List of protected cruisers of France

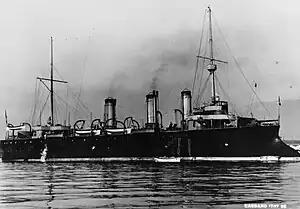
A large, black ship sits moored to a buoy; wispy smoke drifts up from its three smoke stacks.

The "D'Assas" class was an improvement over the "Friant" design; they carried the same armament on the same size hull, but with improved armor protection. All three ships began service in the Mediterranean Squadron in the late 1890s, though "D'Assas" was later transferred to the Northern Squadron in 1901 and then to French Indochina in 1904. "Du Chayla" supported an amphibious landing in French Morocco in 1907 and "Cassard" joined her there the following year. "D'Assas" was discarded in 1914, but the other two members of the class saw service during World War I, primarily patrolling the Atlantic for German commerce raiders. Both ships were partially disarmed late in the conflict and "Cassard" became a gunnery training ship while "Du Chayla" remained in active service. She took part in the Allied intervention in the Russian Civil War in 1919 before being stricken from the register in 1921, while "Cassard" lingered on in service until 1924, when she was also stricken. "Cassard" was sold for scrap the following year and "Du Chayla" was eventually scrapped in 1933.